1973 Thai popular uprising

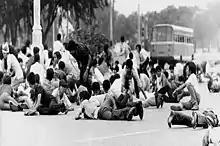
The army opened fire on the students, forcing them to duck for cover

On 6 October, Thirayuth Boonmee and ten other political activists were arrested for distributing leaflets in crowded places in Bangkok such as Bang Lamphu, Siam Square, and Pratunam, urging support for an early drafting of the constitution. The ruling government used a decree banning gatherings of more than five people to arrest them. The other arrestees were Thirayuth, Prapansak Kamolpetch, Boonsong Chalethorn, Bandhit Hengnilrat, Visa Kanthap, Thanya Chunkathatharn, Thawee Muenthikorn, Montri Juengsirinarak, Nopporn Suwanpanich, Preedi Boonsue, and Chaiwat Suravichai. They were taken to police headquarters and their homes were searched.